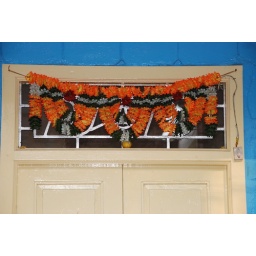
Flowers above the door of a house in Chennai